Quad 4 engine

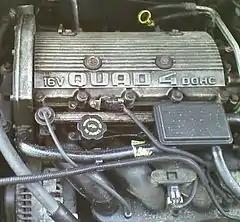
A 2.3-liter Quad 4 in 1995 Chevrolet Cavalier Z24

For 1995 only, a balance shaft-equipped version of the 2.3-liter engine was produced. This arrangement ensures a constant load on the shafts: the crank drives one shaft, which drives the second, which then drives the oil pump. The shafts spin at twice the engine rpm, forcing the redline to be reduced from 6800 to 6500 rpm. Output is and . This was the only Quad 4 produced in 1995, and was known as a transitional year for the engine family.